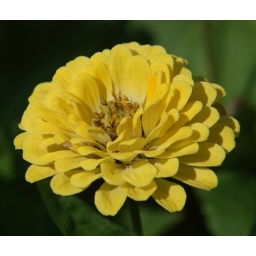
Zinnia flower at home will grow in my clay soil.....and still look great.